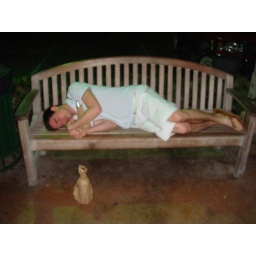
Nothing says Saturday night like drinking out of a paper bag under a bridge, then passing out on a bench!